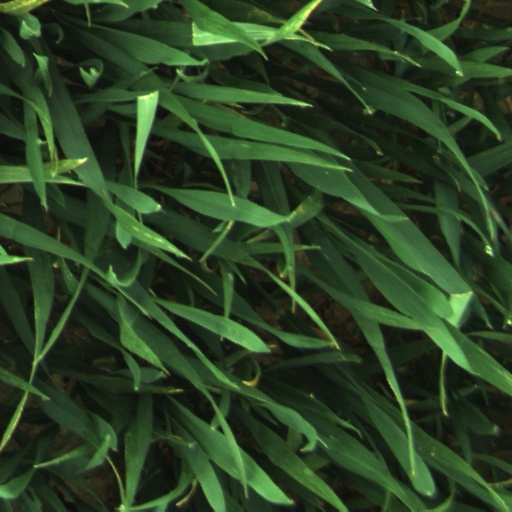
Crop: wheat